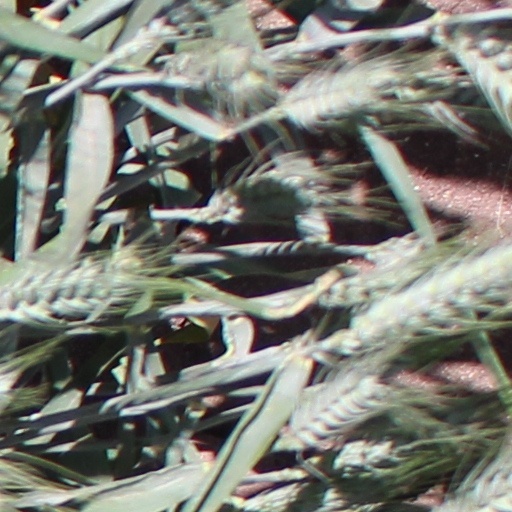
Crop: wheat